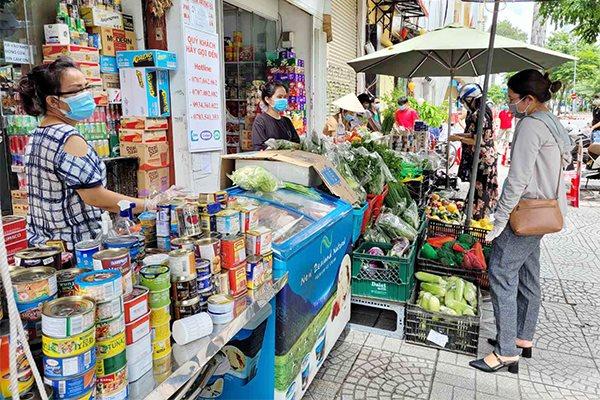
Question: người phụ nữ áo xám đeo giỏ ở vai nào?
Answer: vai trái